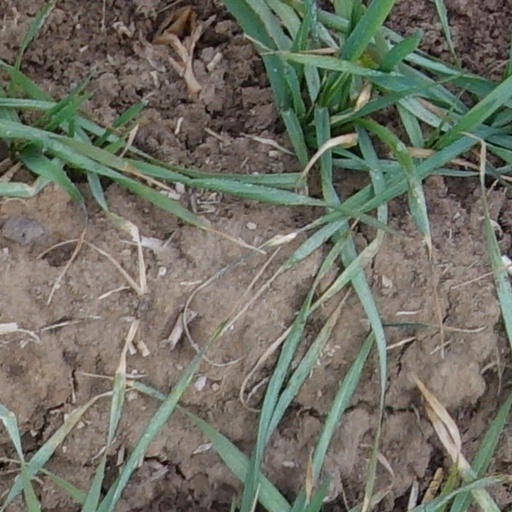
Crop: wheat